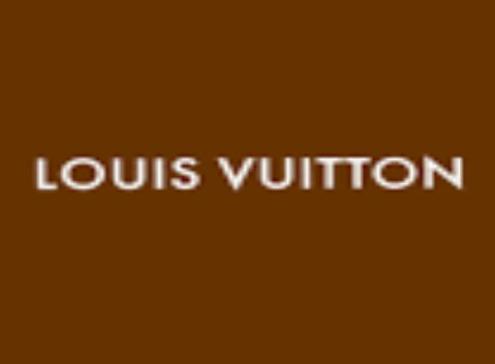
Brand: louis vuitton-2
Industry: Clothes